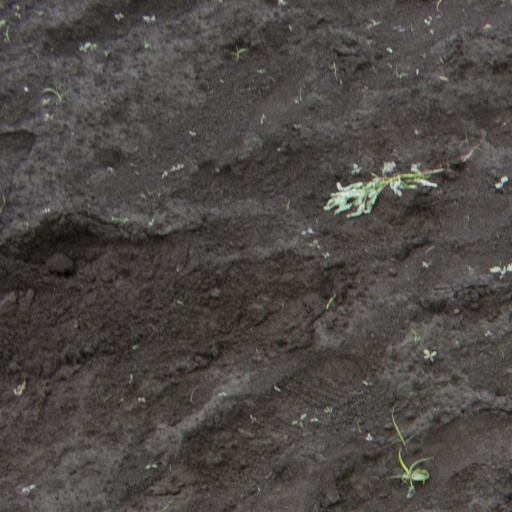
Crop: soybean